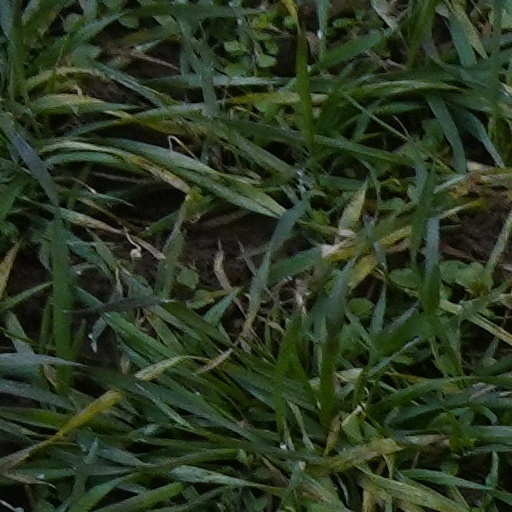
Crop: wheat